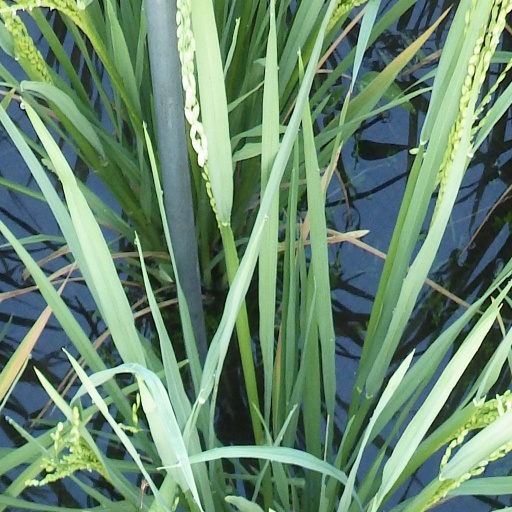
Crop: rice